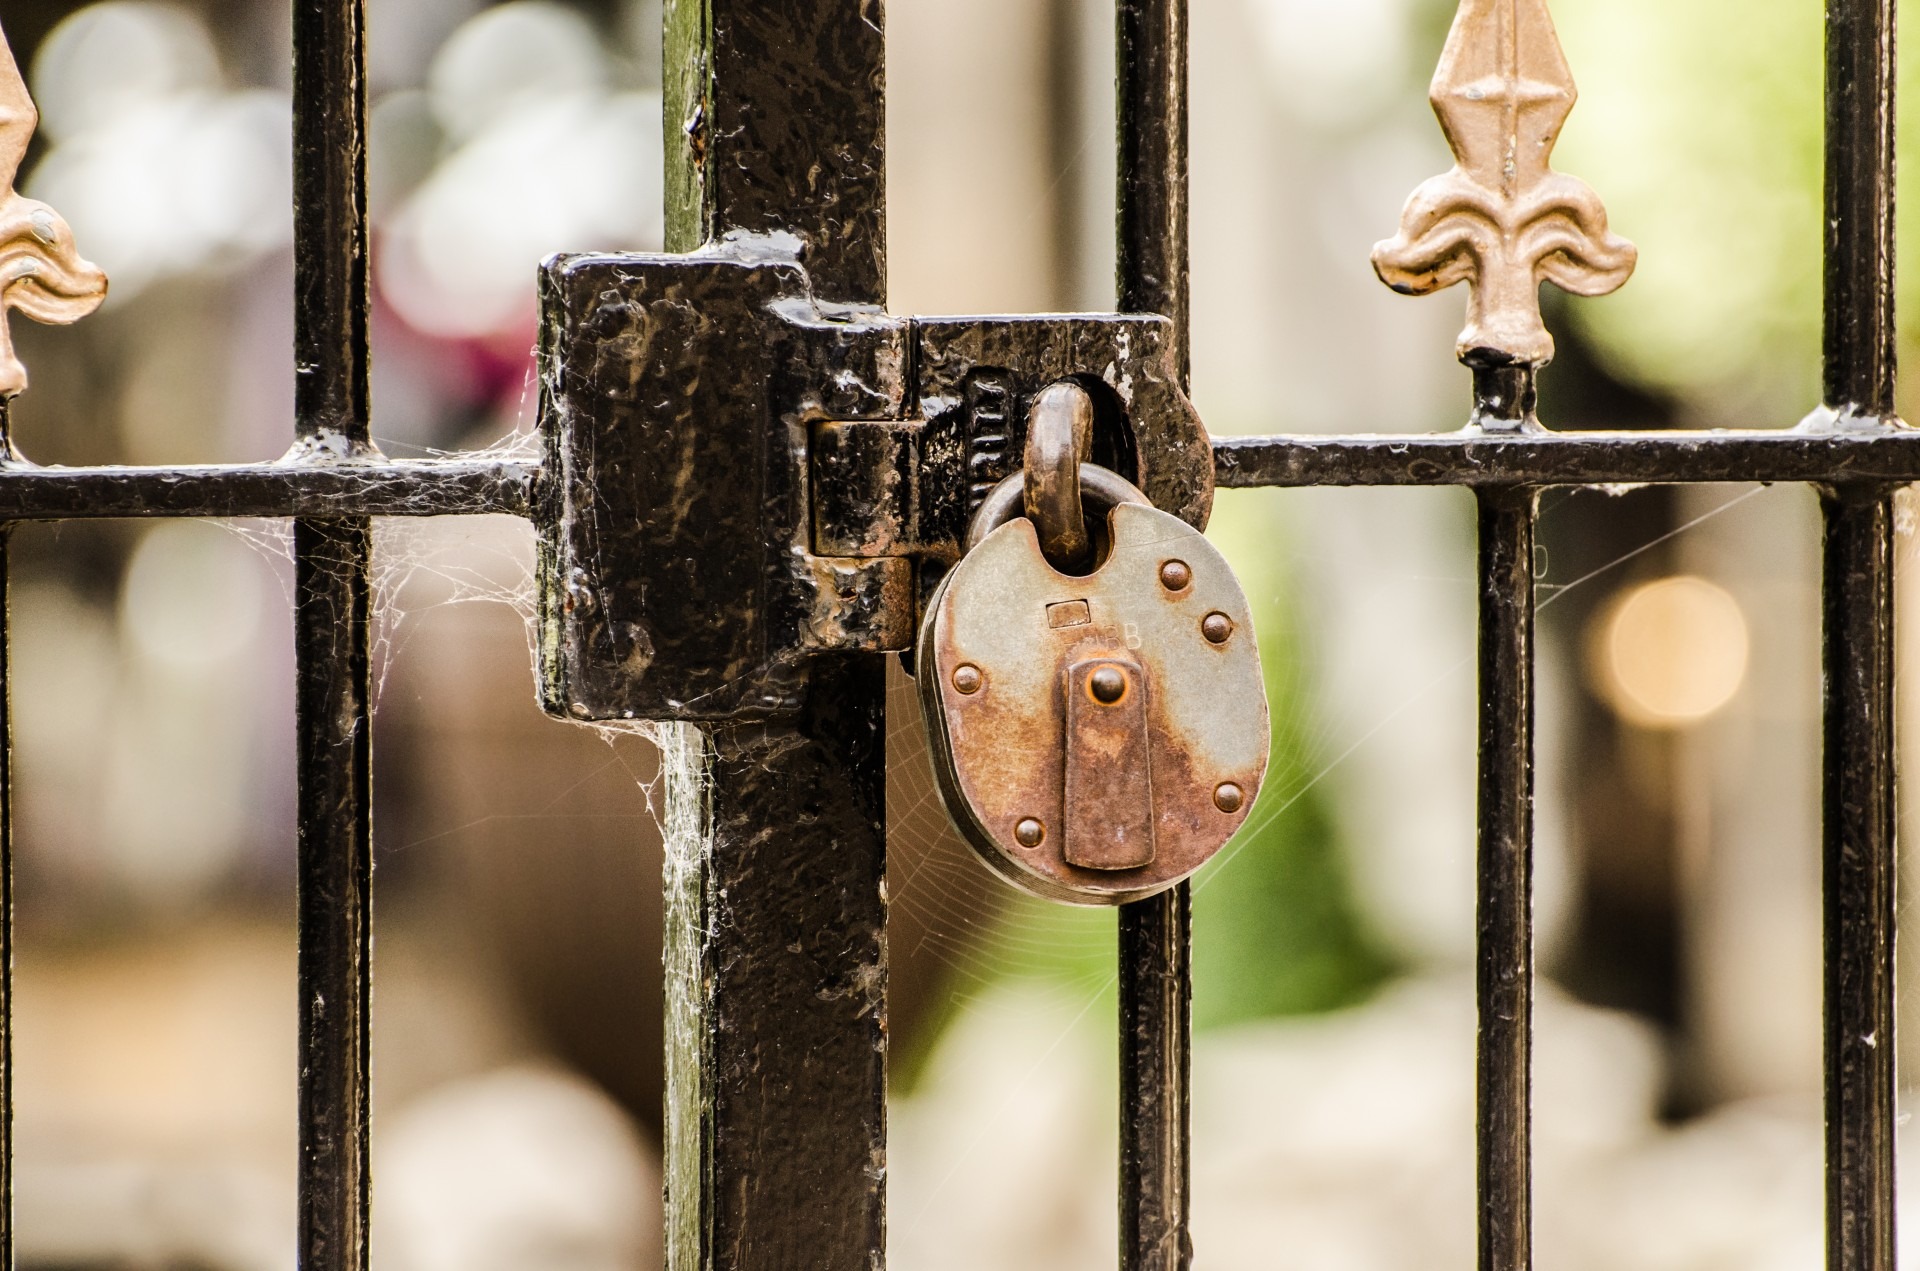
architecture, spring, gate, cobweb, padlock, close up, iron, private, locked, secret, macro photography